Ephigenia of Ethiopia

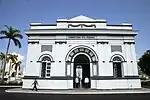
Santa Ifigenia cemetery, Santiago de Cuba.

A "Venerable Brotherhood of Saint Elesbão and Saint Efigênia" was founded in Rio de Janeiro on May 7, 1740, by free black slaves from Cape Verde, Coast of the Mine, São Tomé Island, and Mozambique. The cult of those two Saints is believed to have been brought by the slaves themselves. Black brotherhoods in Roman Catholic societies in the New World relied upon a few black patron saints, including Santa Efigenia, Santo (d. 1549), and Sao Benedito (d. 1589).